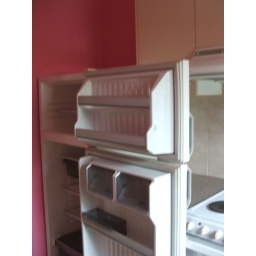
Fridge in kitchen - the bright pink kitchen